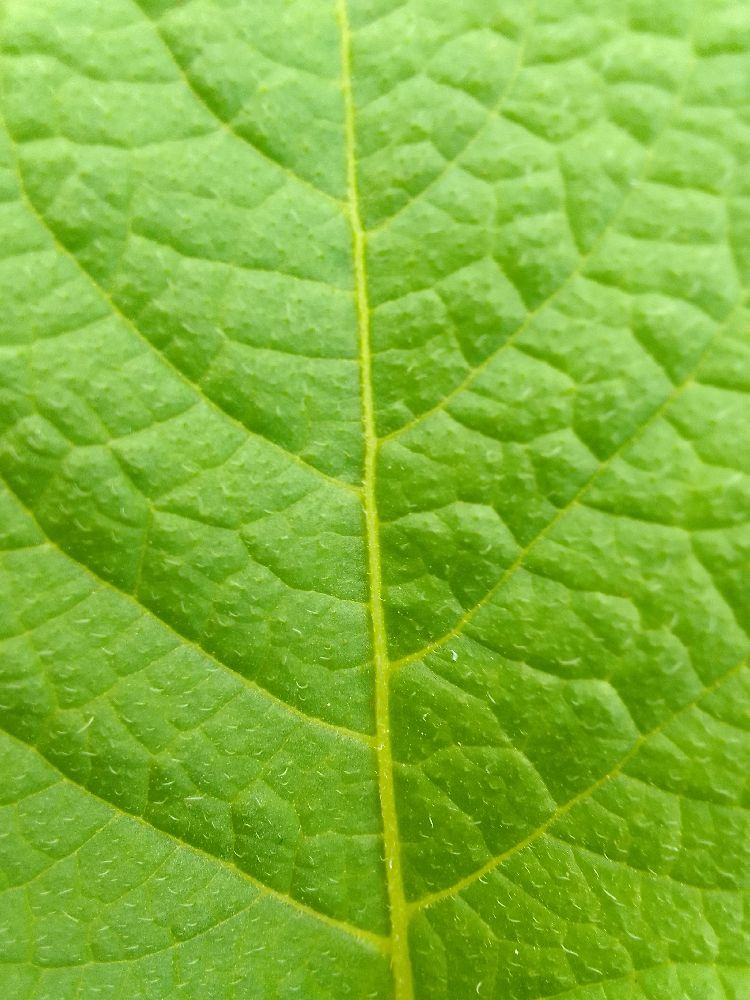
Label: Healthy